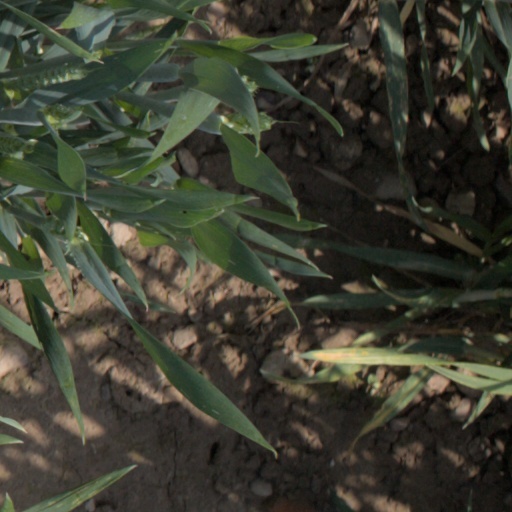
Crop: wheat